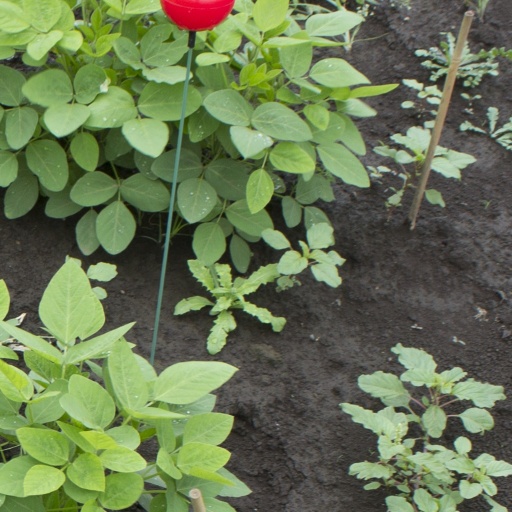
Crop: soybean